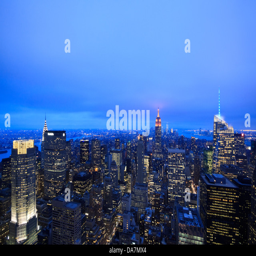
building and the skyline during twilight as viewed